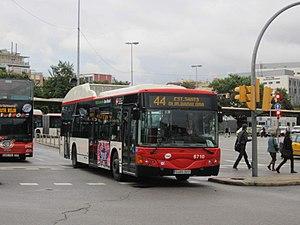
Noge Cittour, TMB, Barcelone
Nogebus, anciennement Noge SL, est un carrossier d'autobus espagnol.